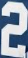
Number: 2